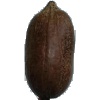
Label: nut_pecan